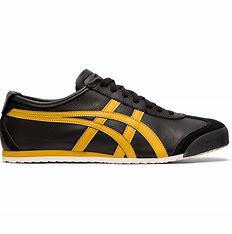
Brand: Asics
Model: Onitsuka Tiger Mexico 66